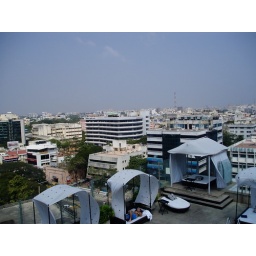
Taken from the balcony of the spa on the 9th floor of the Park Hotel in Chennai.